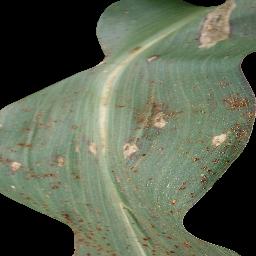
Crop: corn
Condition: (maize)_common_rust